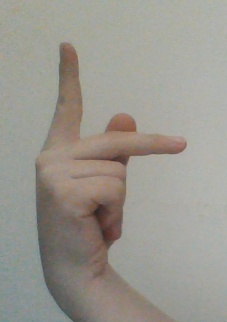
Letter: dha